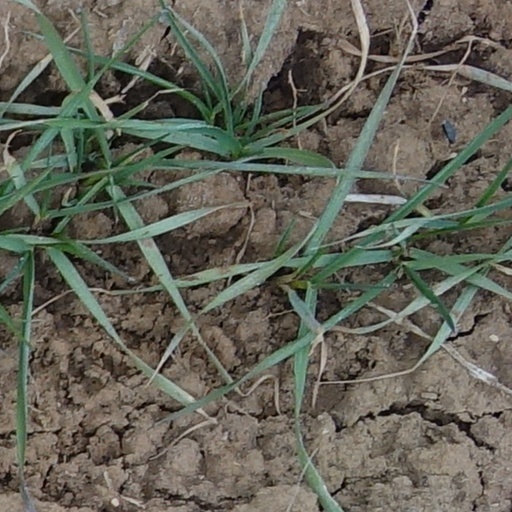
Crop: wheat